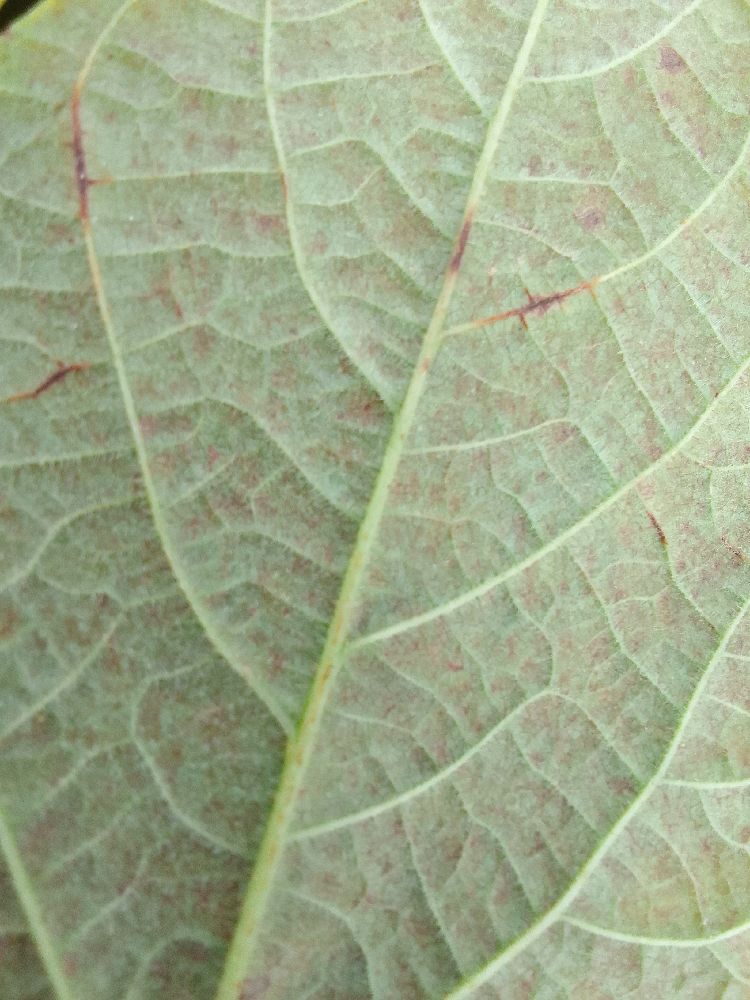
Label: anthracnose